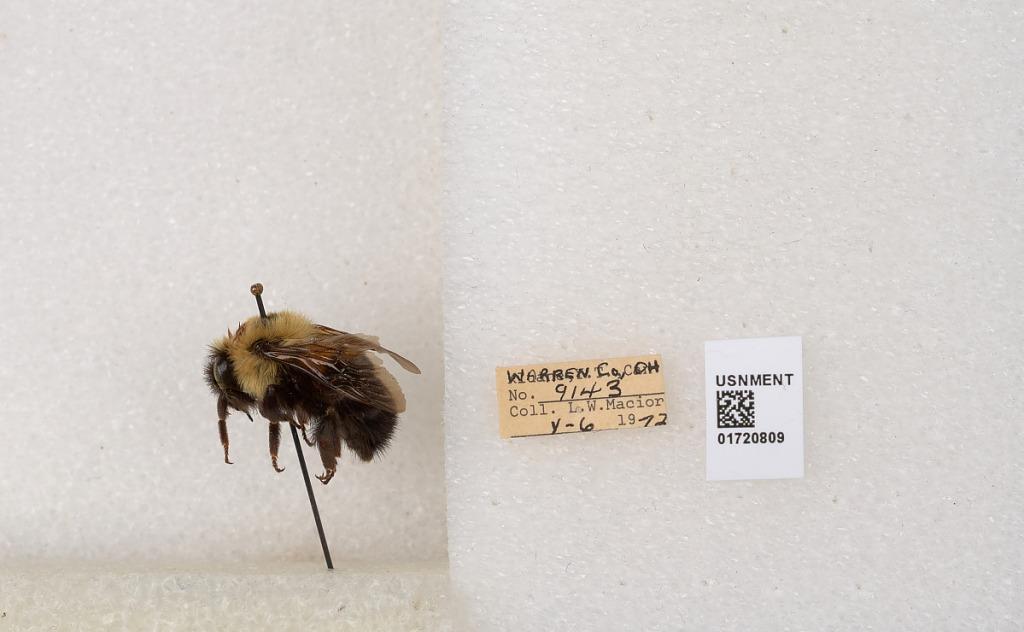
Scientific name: Bombus bimaculatus Cresson
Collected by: L. Macior
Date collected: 1972-5-6
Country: United States
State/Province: Ohio
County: Warren
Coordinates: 39.4276, -84.1668